Brann Dailor

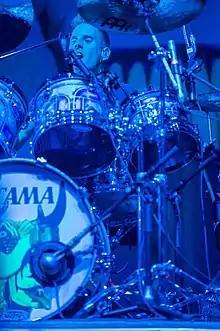
Dailor performing at Rock im Park in 2014

Dailor uses and endorses Tama drums and hardware, Meinl cymbals, Evans Drumheads, and Vater drumsticks.